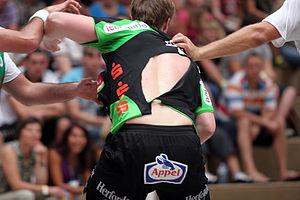
Au handball, le pivot se situe le long de la zone des 6 mètres, circulant essentiellement au centre.
Vignir Svavarsson, né le 20 juin 1980 à Reykjavik, est un handballeur islandais.